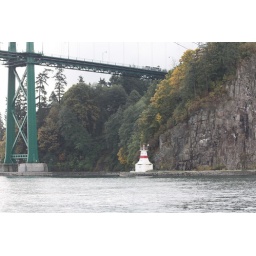
CPS Vancouver Squadron Student Cruise. Lumpy water with big pot holes resulted in a few green faces.